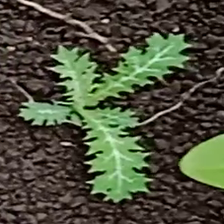
Weed species: Bilayat_(Mexicana_Argemone)